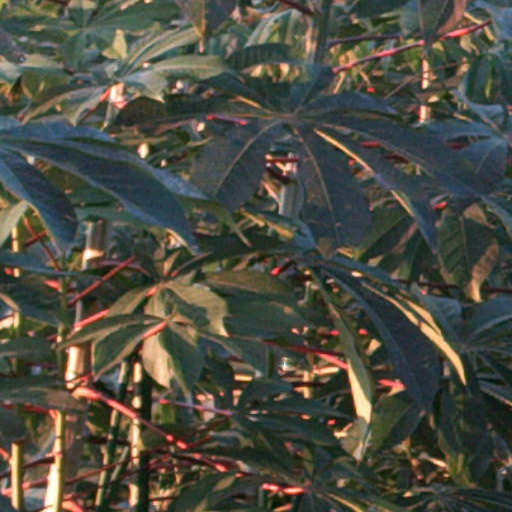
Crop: cassava